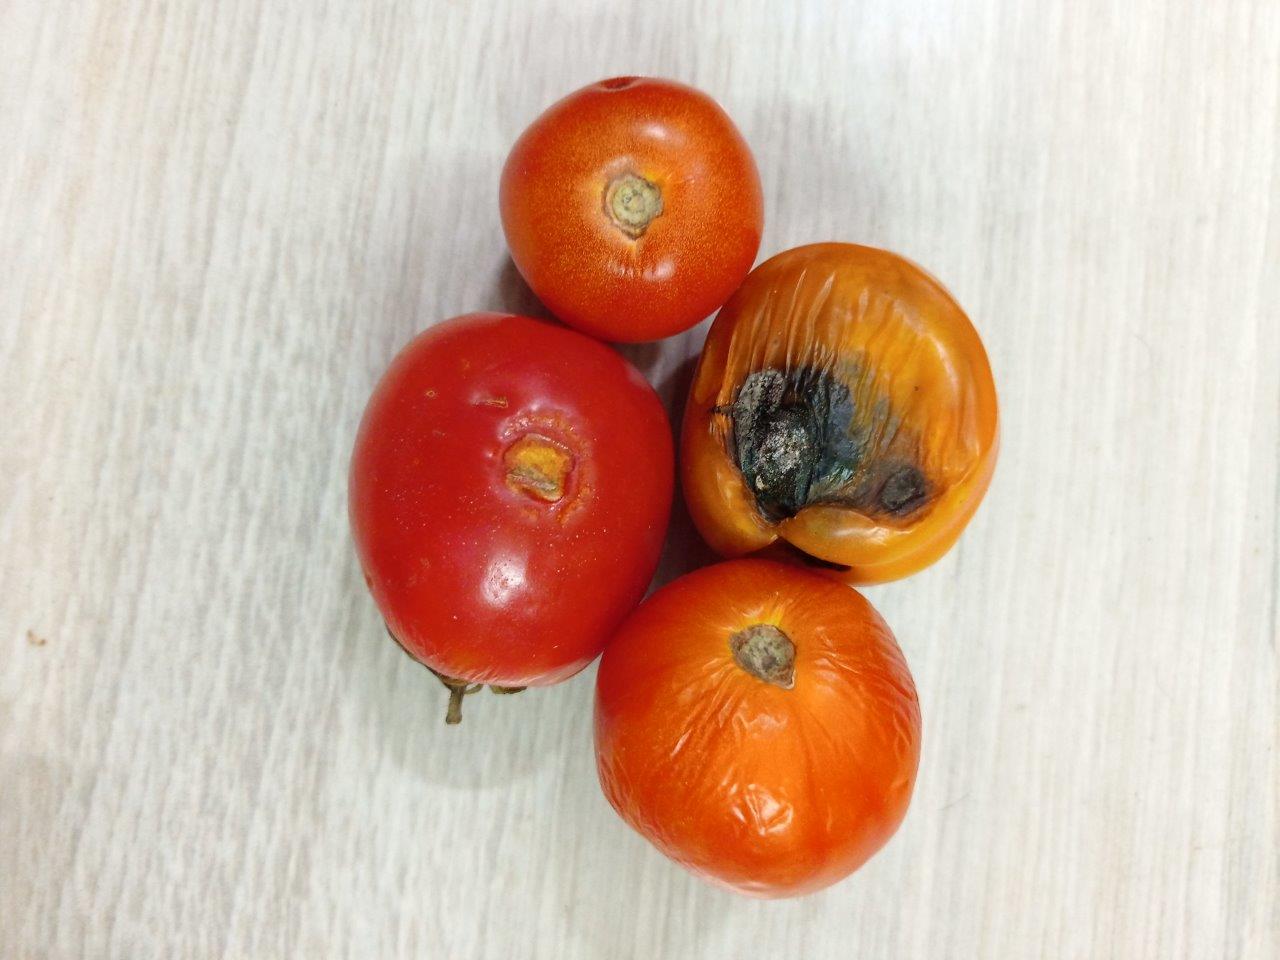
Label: Rotten